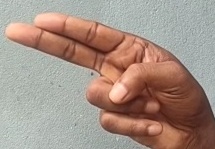
ASL sign: H